Chislehurst

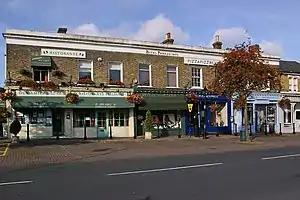
Royal Parade

Chislehurst is a suburban district of south-east London, England, in the London Borough of Bromley. It lies east of Bromley, south-west of Sidcup and north-west of Orpington, south-east of Charing Cross. Before the creation of Greater London in 1965, it was in Kent. According to the 2021 census, Chislehurst has a population of 15,600 (rounded to the nearest 100).